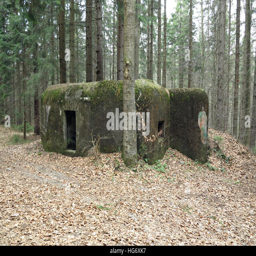
reinforced concrete blockhouse - light fortification in the forest